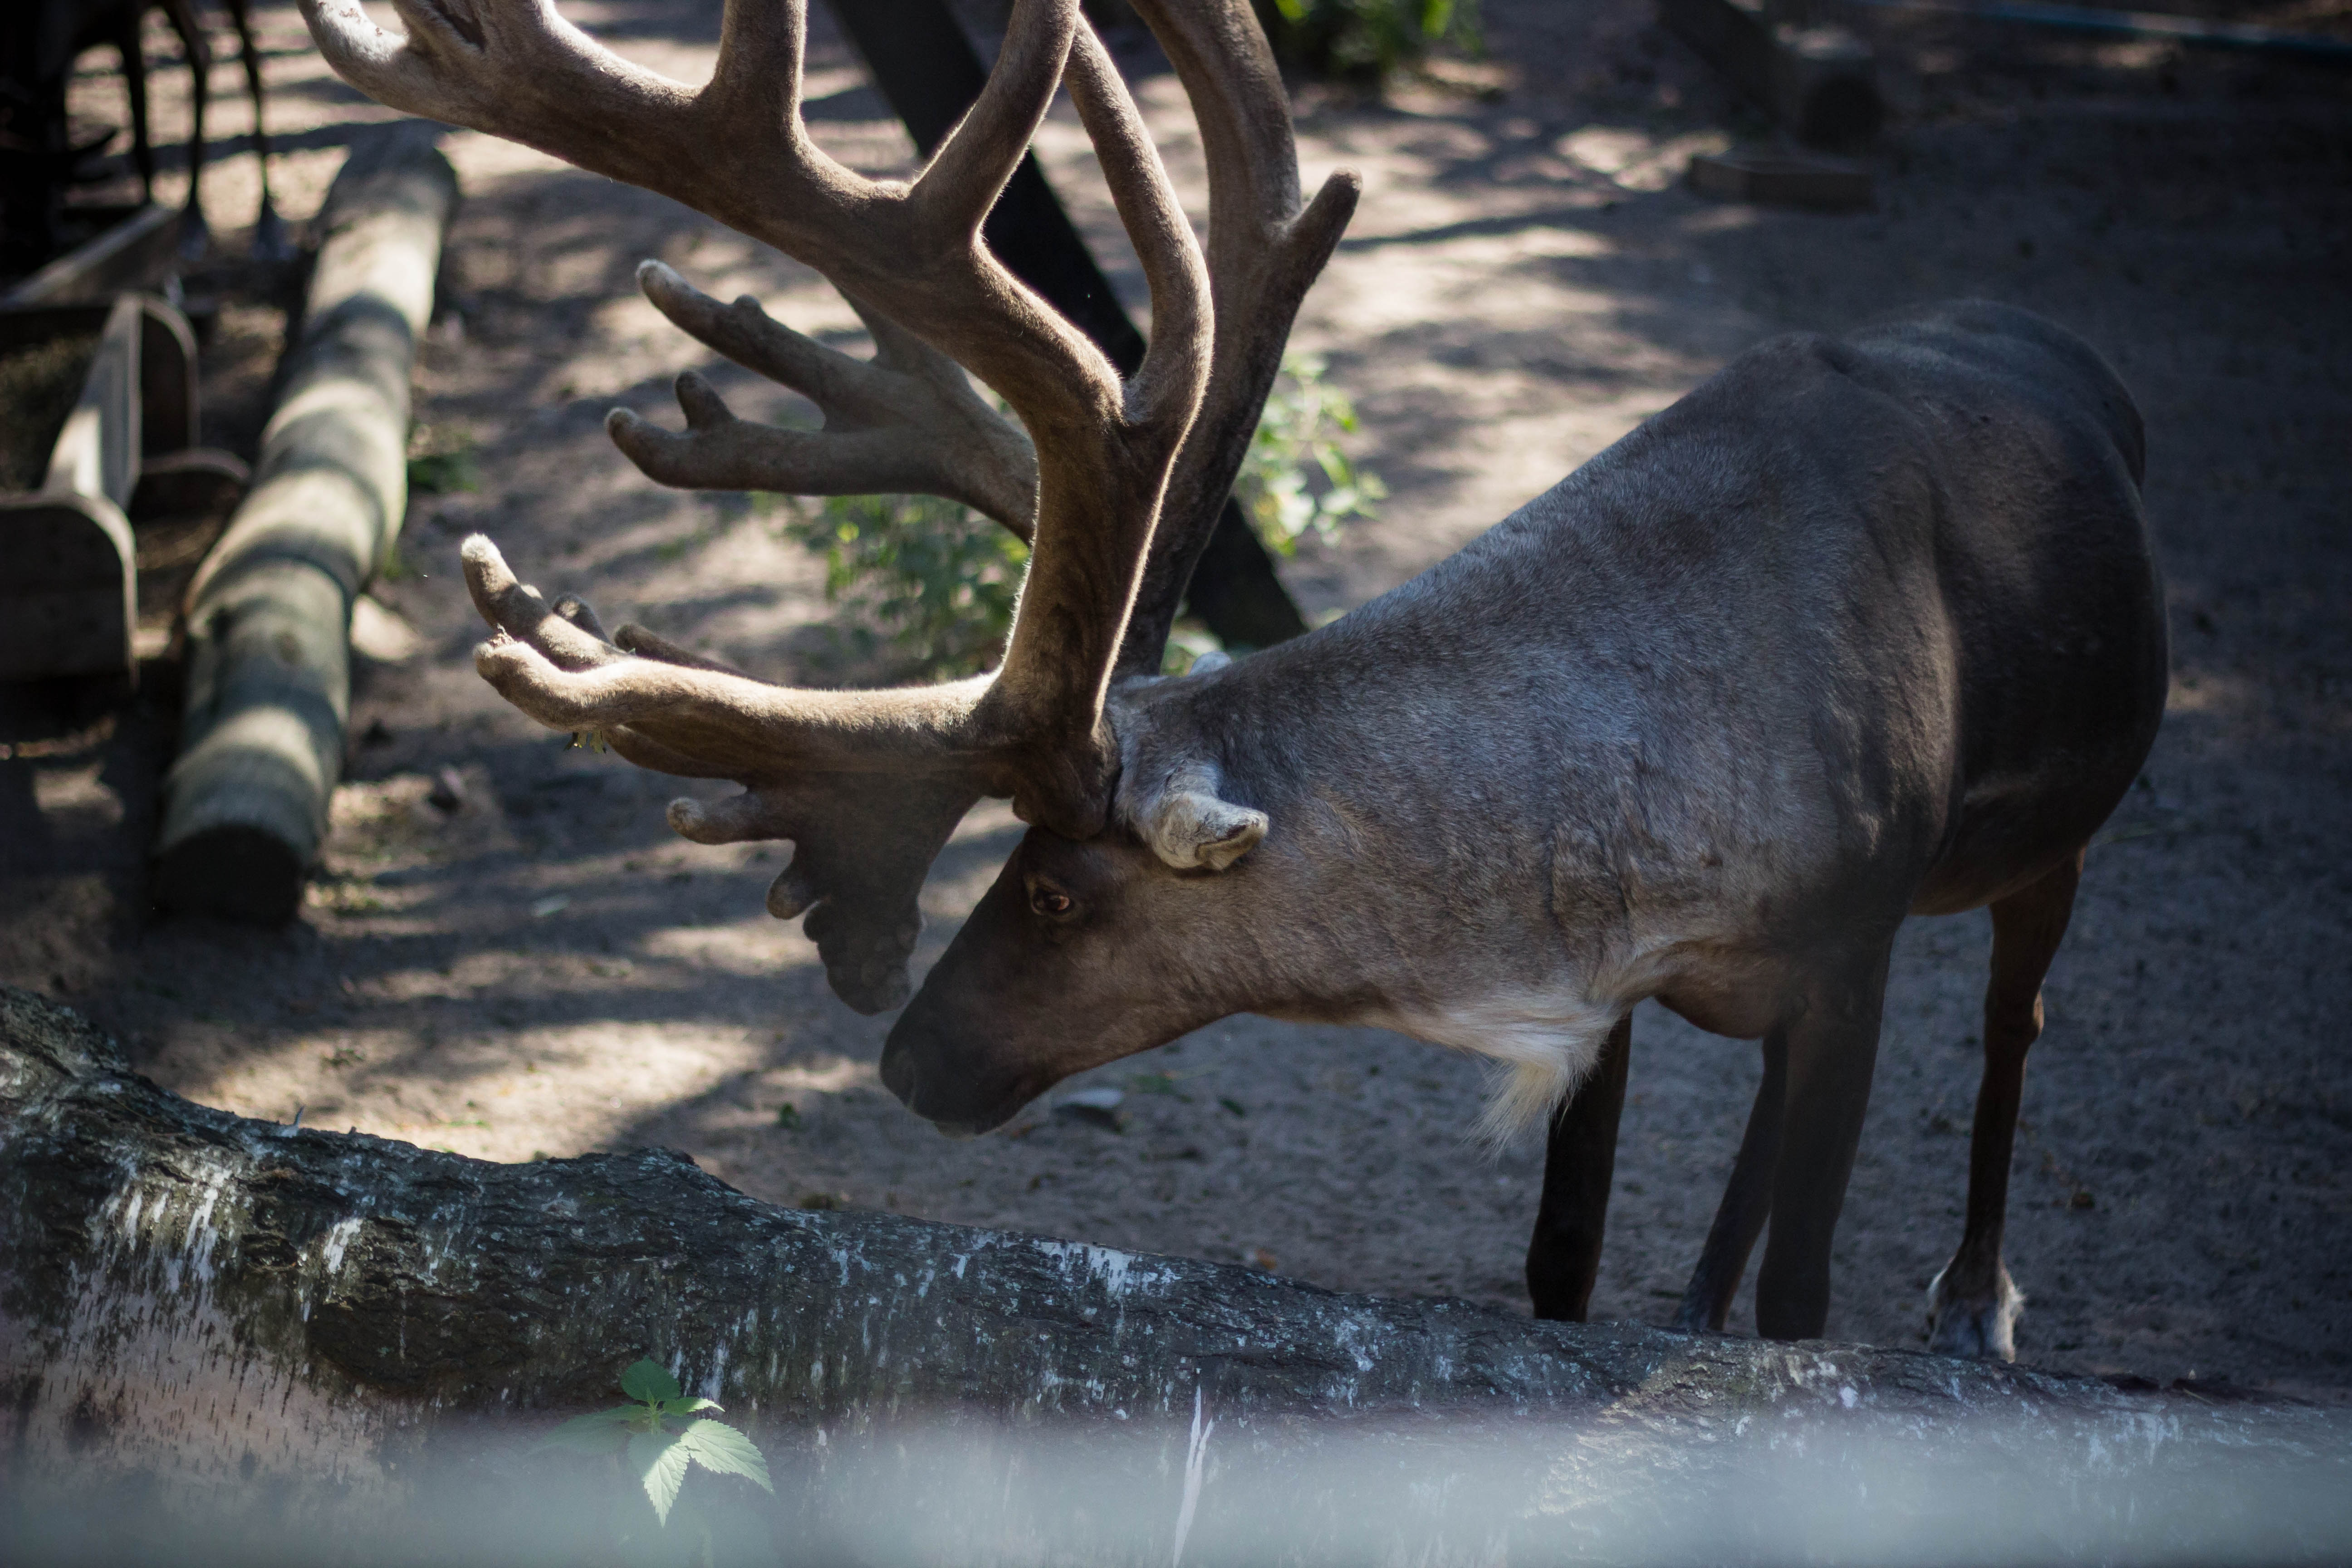
nature, animal, male, wildlife, deer, zoo, stag, mammal, fauna, reindeer, vertebrate, antlers, domesticated, elk, white tailed deer